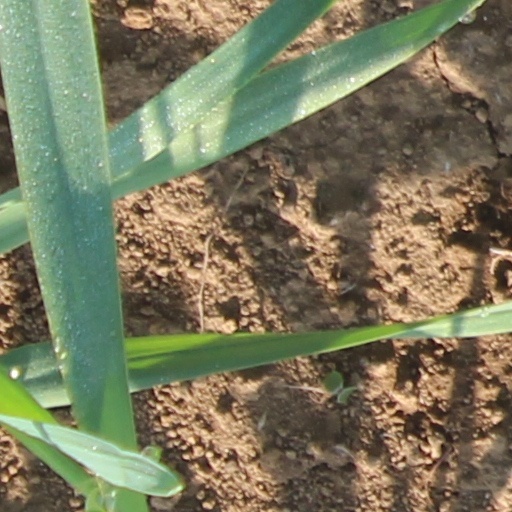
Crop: wheat